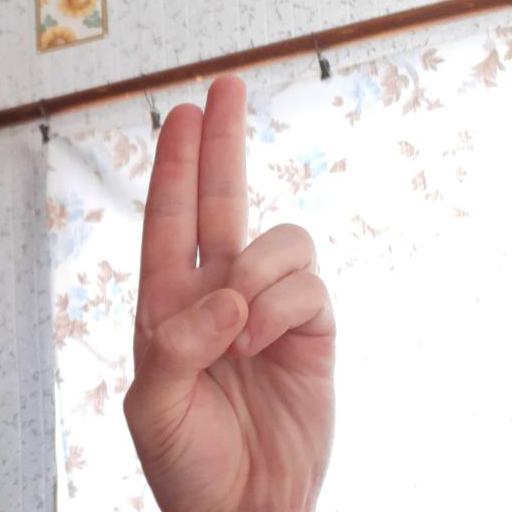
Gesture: two_up